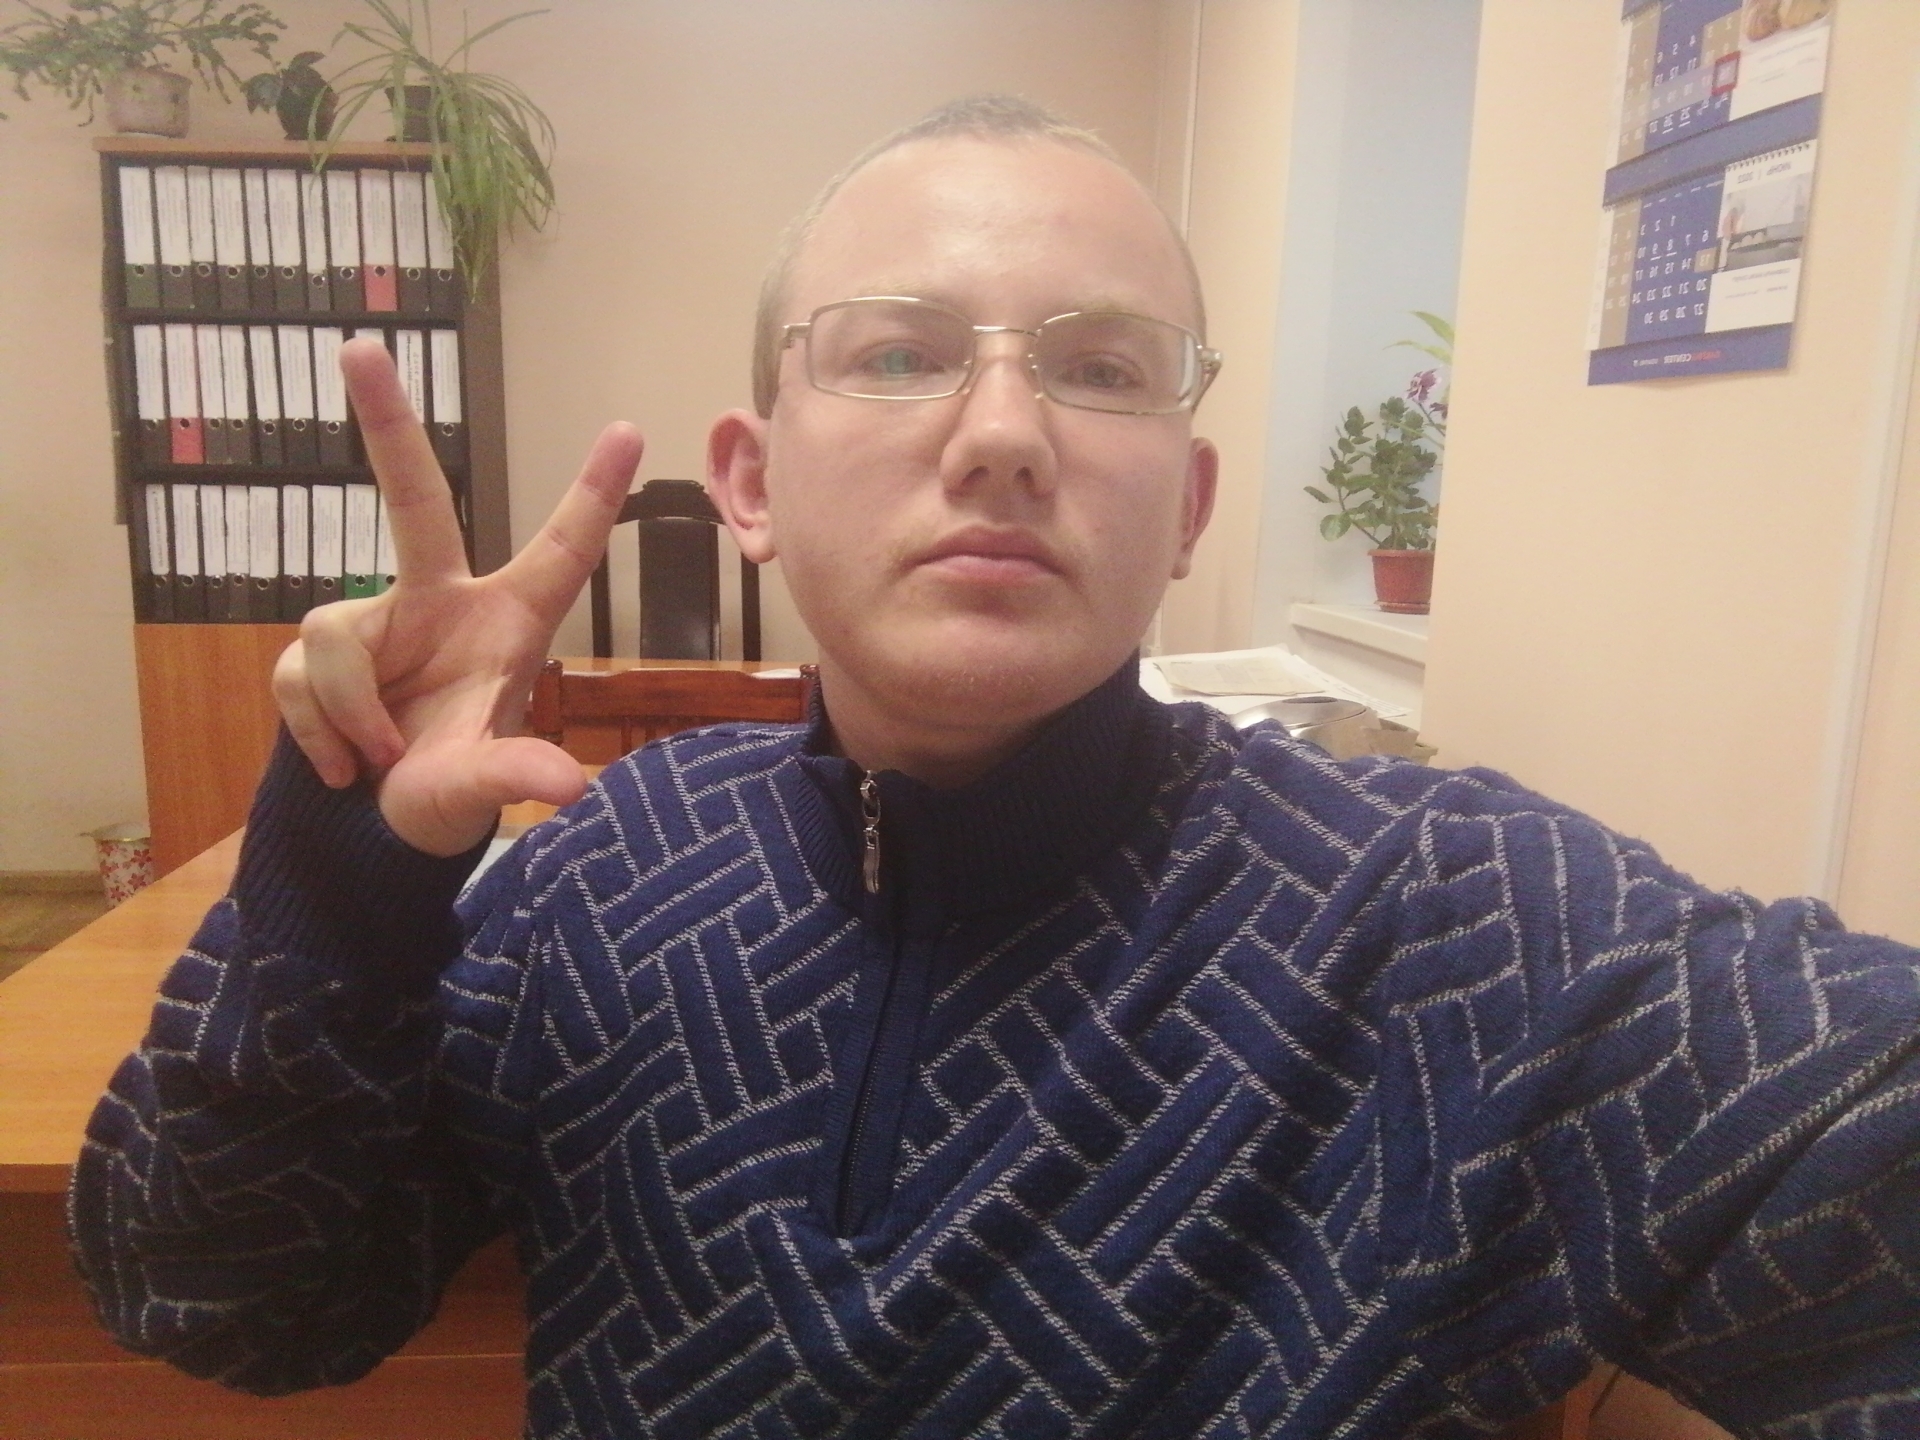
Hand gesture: three2